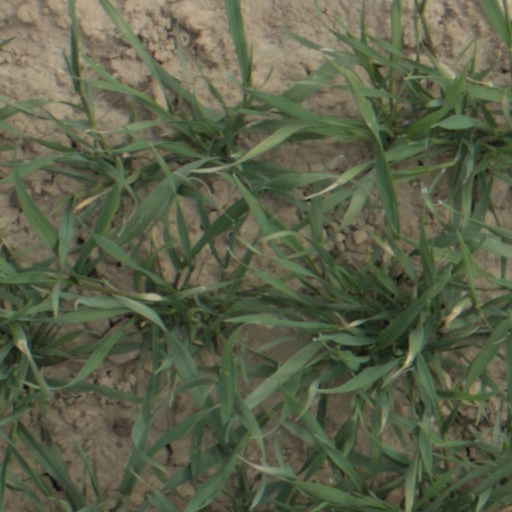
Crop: wheat